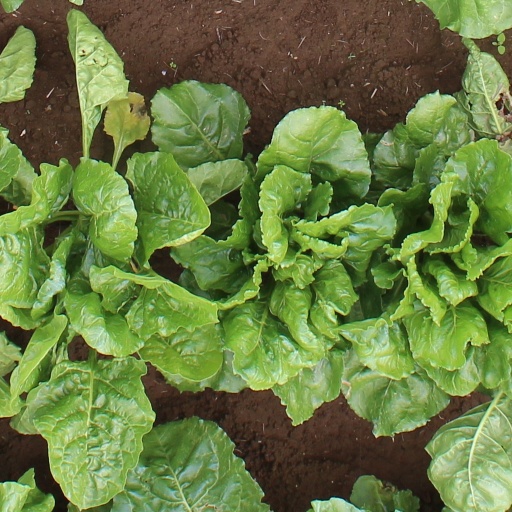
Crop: sugar beet